Patna College

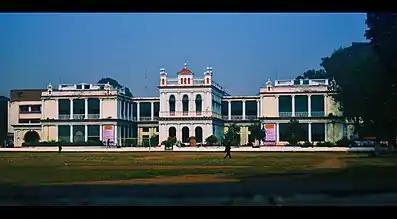
Patna College

After the split-up of old Patna University into Patna University and Bihar University on 2 January 1952, the institution saw a significant shift. Until January 1952, the college was a government college and it functioned as an independent unit, but later it became an implied college of Patna University and became responsible only for Undergraduate studies due to the shifting of the burden of Post-graduate learning on University. After the centralization of two years of special honours-teaching, the honours of all art subjects remained in this college. Honours teaching was carried out by the nominated teachers of the Faculty of Arts from all the colleges of the university. In the first two hours, the students of Arts of Honors classes, of other colleges also used to come to study in this college.